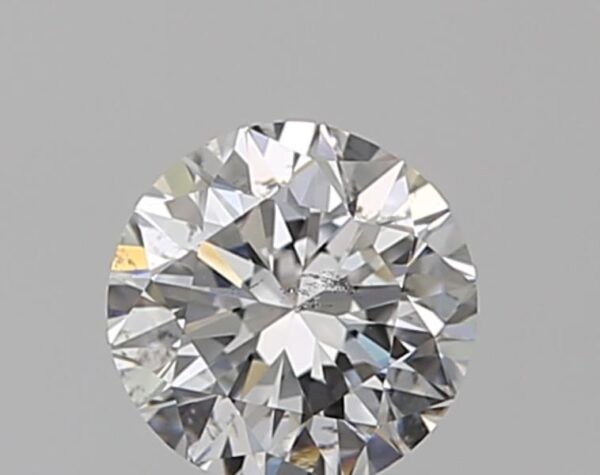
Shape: round
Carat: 0.5
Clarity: SI2
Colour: F
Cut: VG
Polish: EX
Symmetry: VG
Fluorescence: N
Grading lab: GIA
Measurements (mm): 4.95 x 5.02 x 3.2